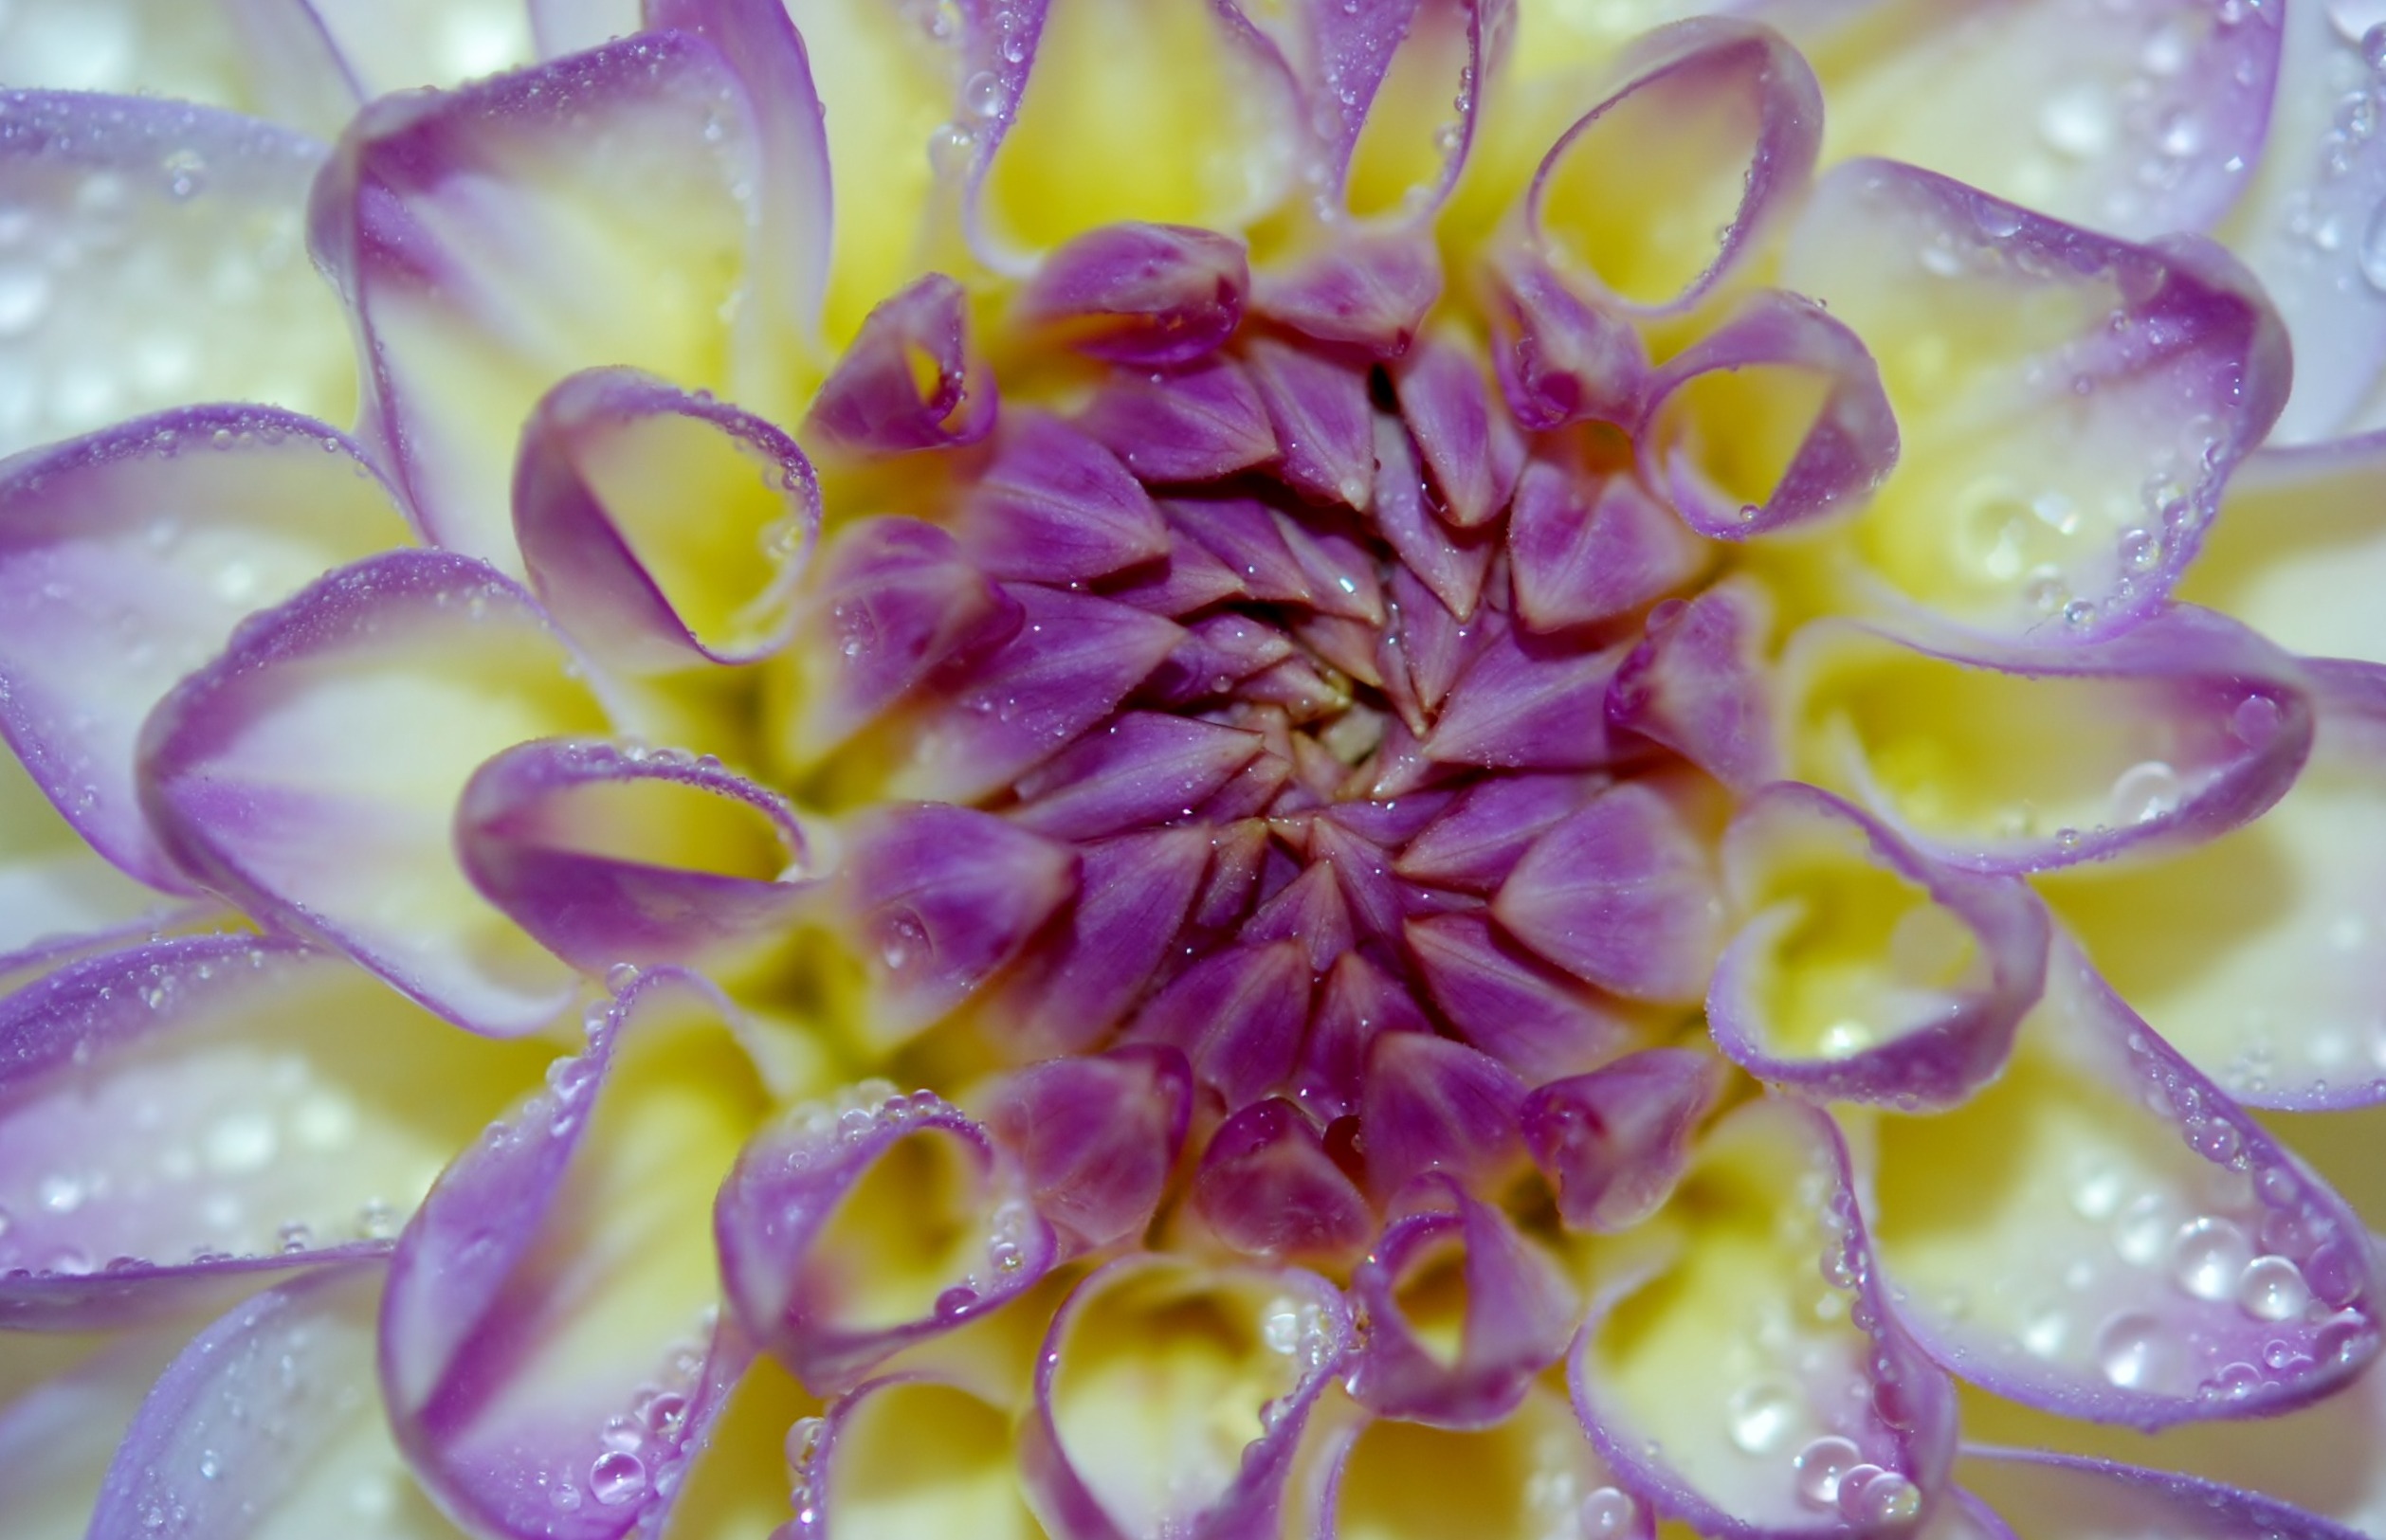
blossom, plant, white, flower, petal, bloom, floral, macro, fresh, blooming, flora, dahlia, lilac, macro photography, flowering plant, land plant